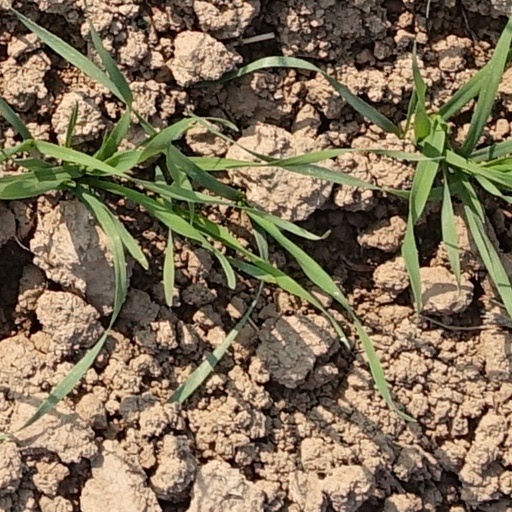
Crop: wheat